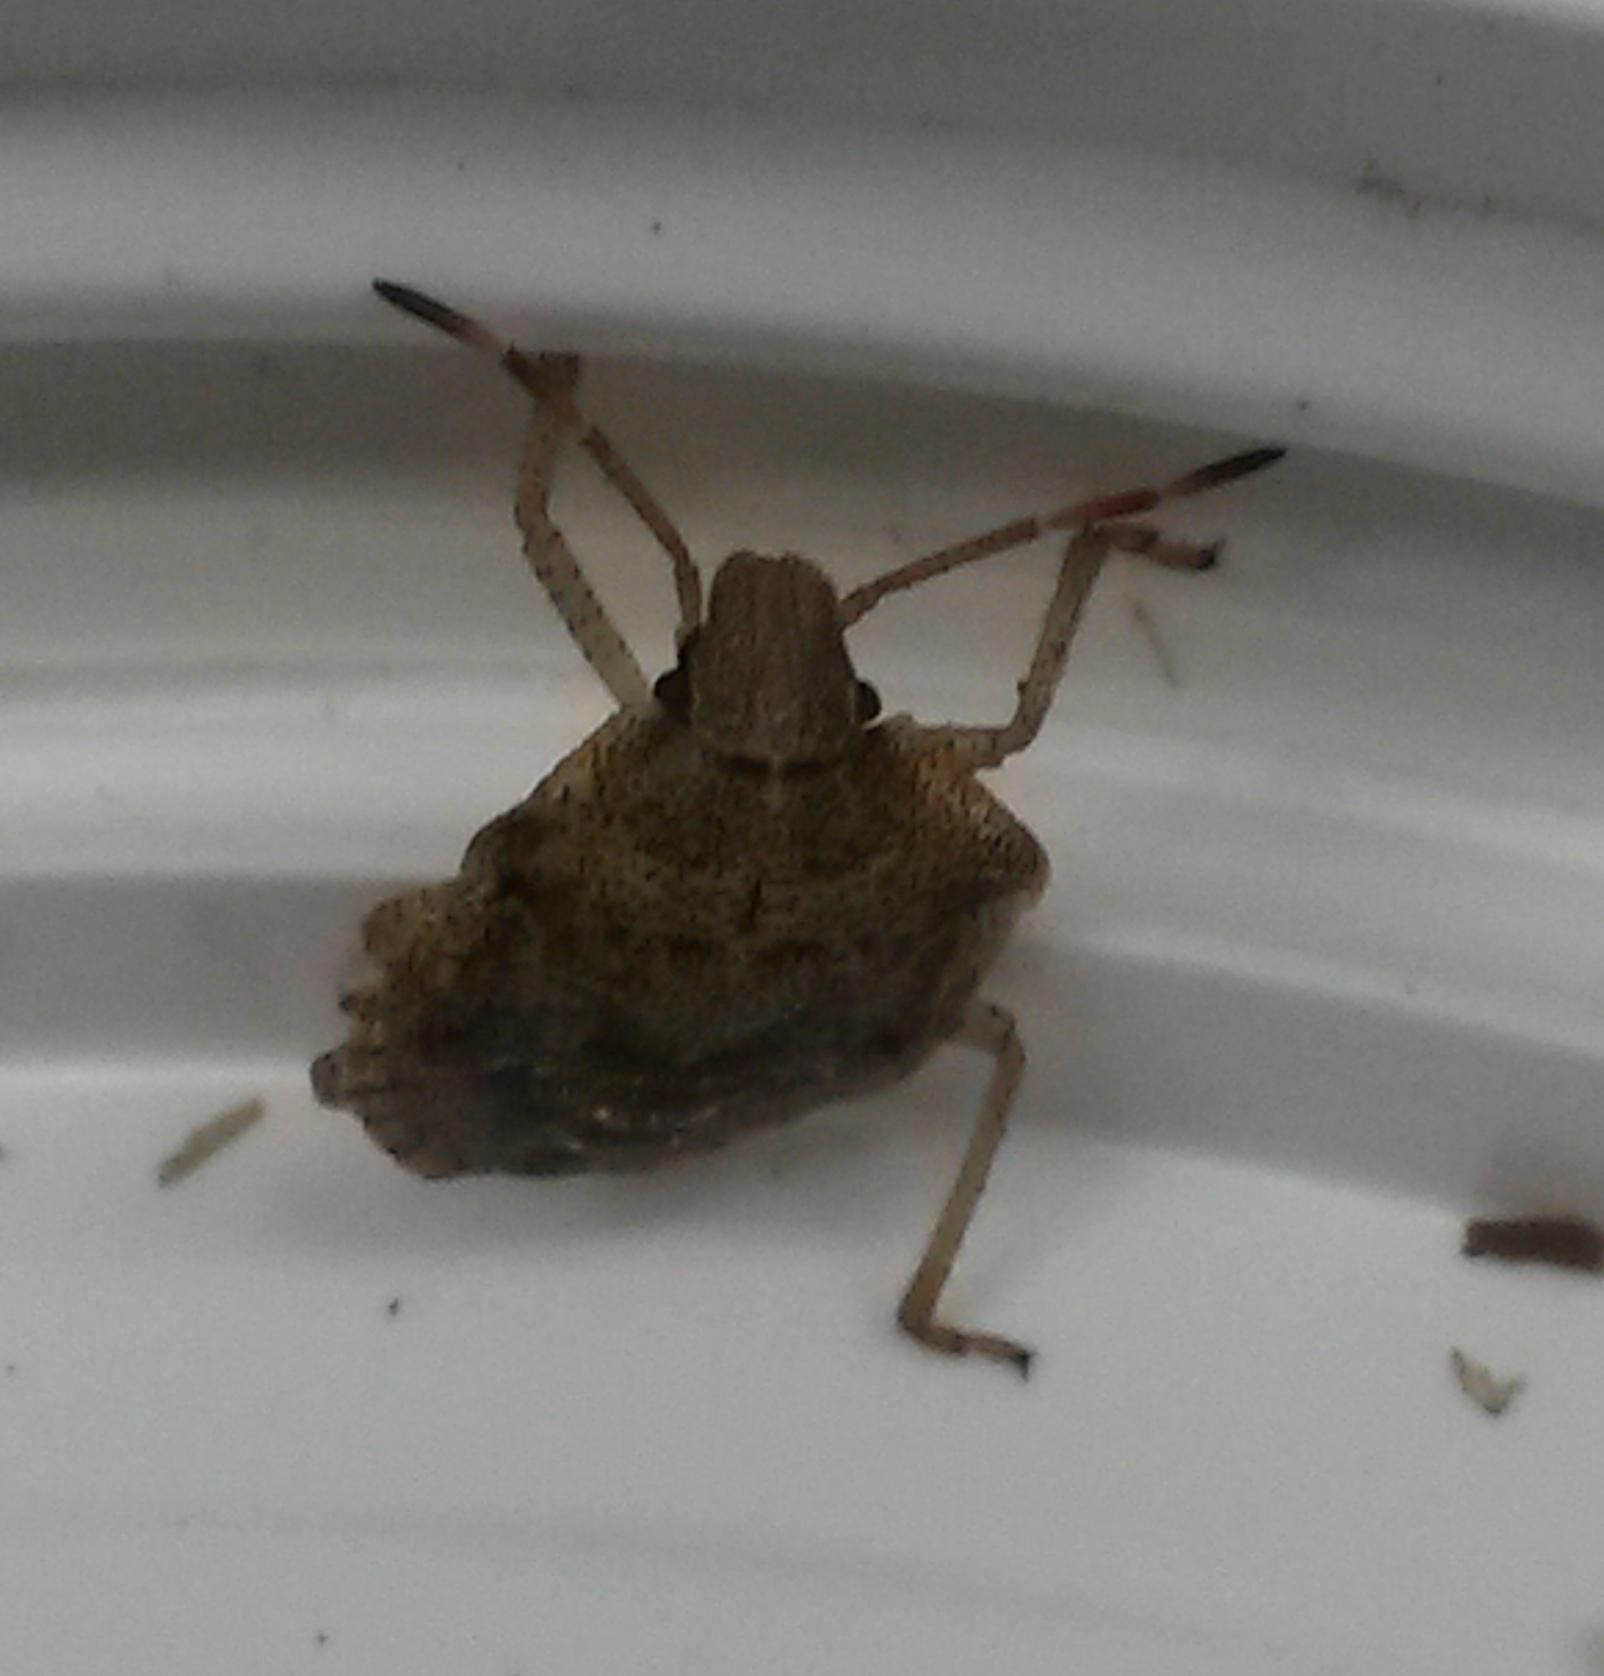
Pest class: stink_bug